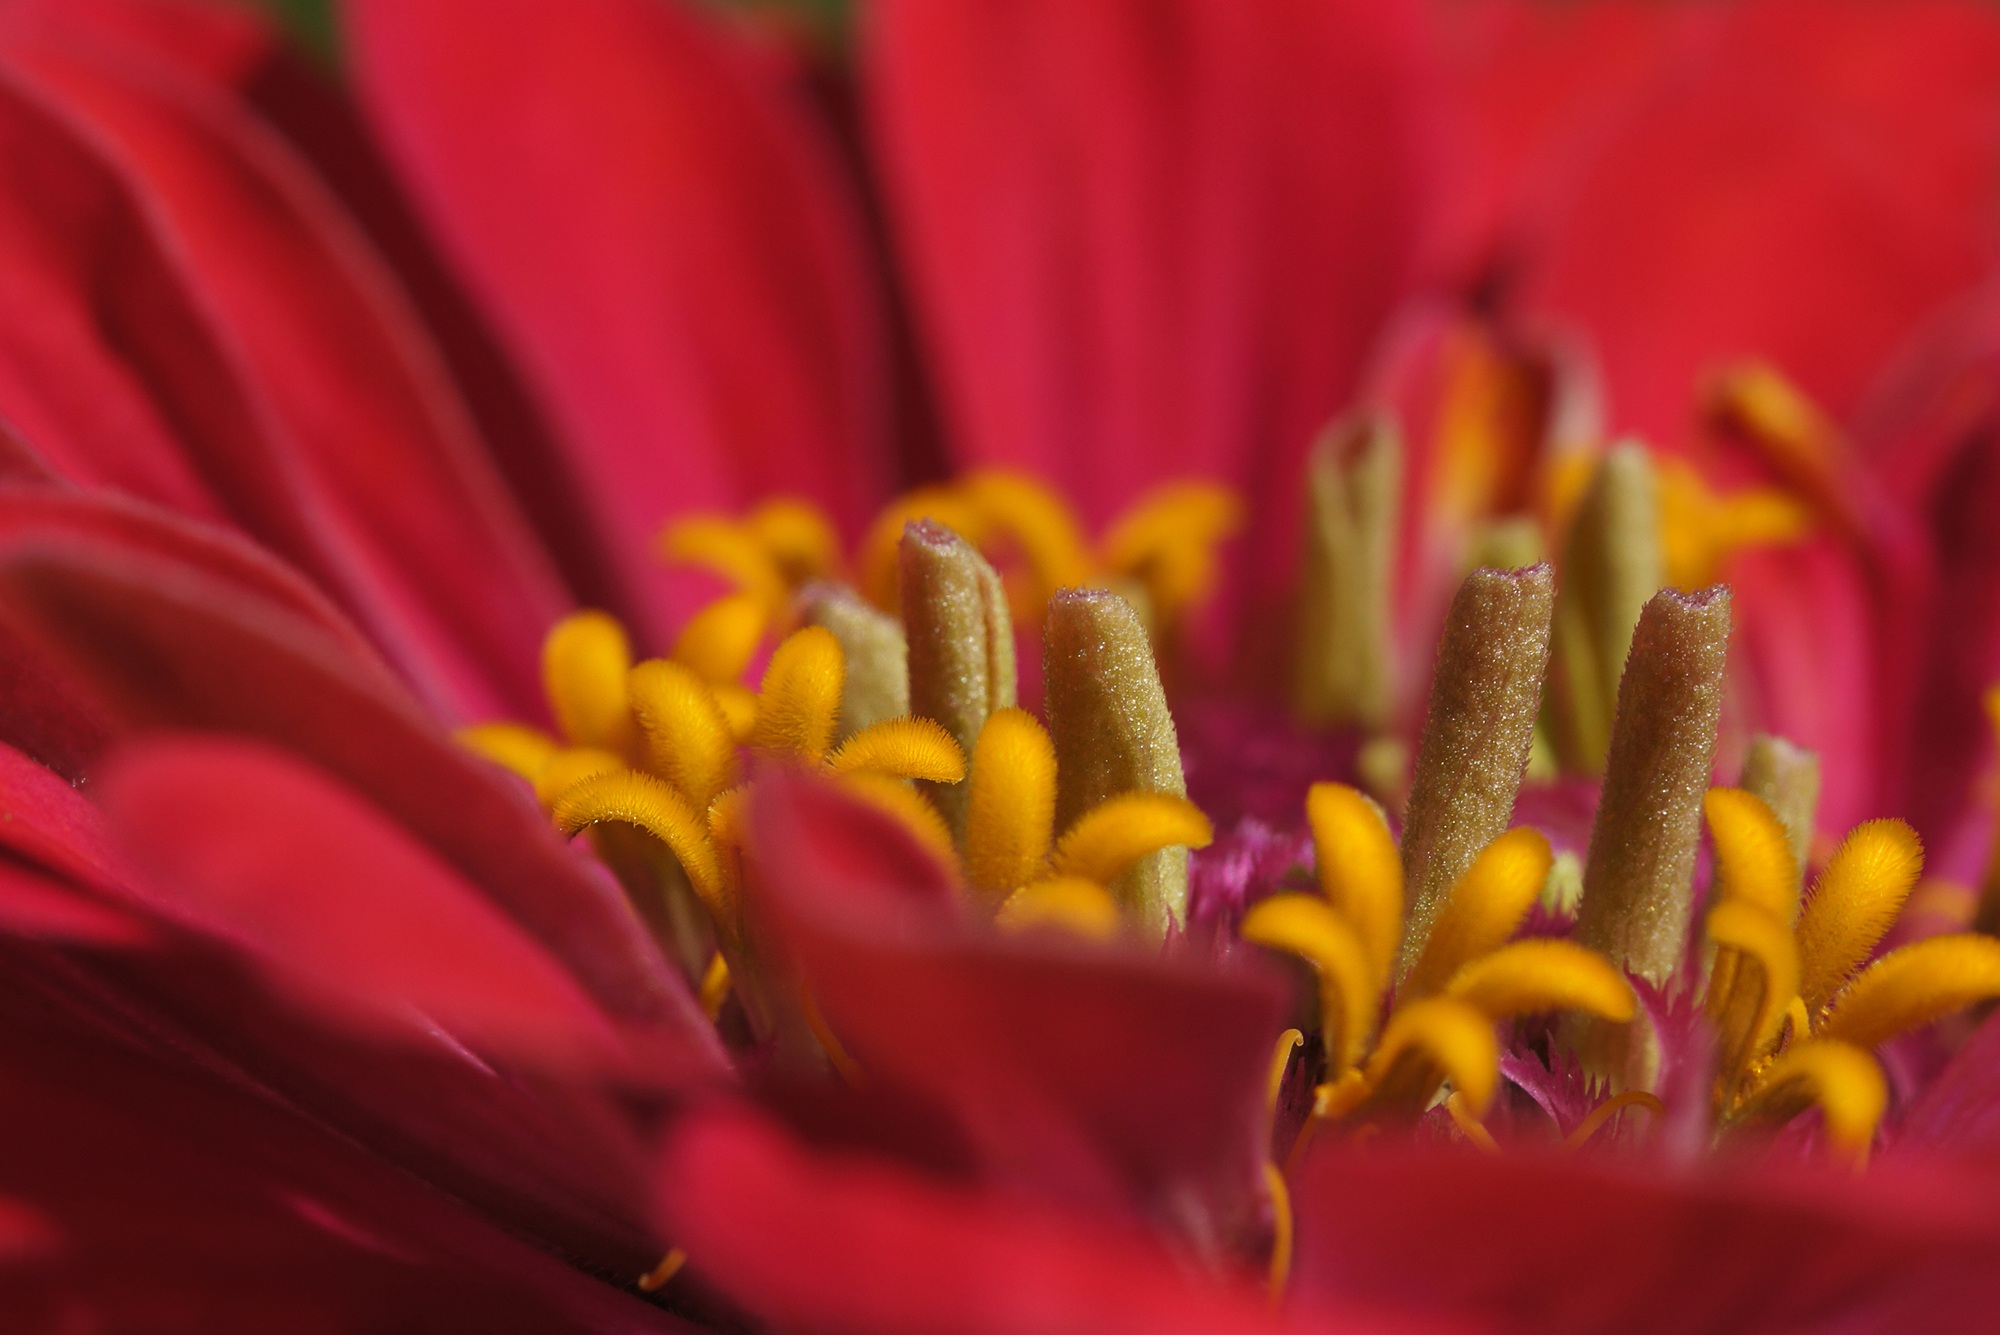
blossom, plant, photography, flower, petal, bloom, pollen, red, macro, colorful, yellow, close, flora, wildflower, close up, red flower, gerbera, macro photography, flowering plant, daisy family, land plant